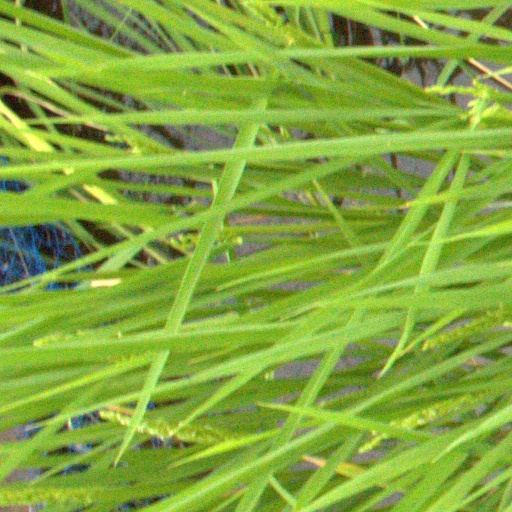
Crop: rice